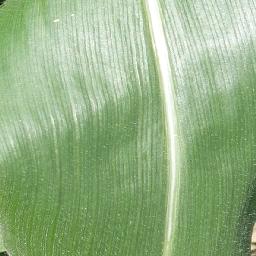
Label: Corn___healthy